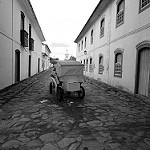
Scene: Outdoor